English Civil War

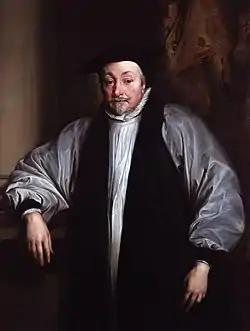
William Laud, Charles I's Archbishop of Canterbury.

Ireland had undergone continual war since the rebellion of 1641, with most of the island controlled by the Irish Confederates. Increasingly threatened by the armies of the English Parliament after Charles I's arrest in 1648, the Confederates signed a treaty of alliance with the English Royalists. The joint Royalist and Confederate forces under James Butler, Duke of Ormonde tried to eliminate the Parliamentary army holding Dublin by laying siege in 1649, but their opponents routed them at the Battle of Rathmines (2 August 1649). Admiral Robert Blake, a former Member of Parliament, had blockaded Prince Rupert's fleet in Kinsale, enabling Oliver Cromwell to land at Dublin on 15 August 1649 with an army to quell the Royalist alliance.